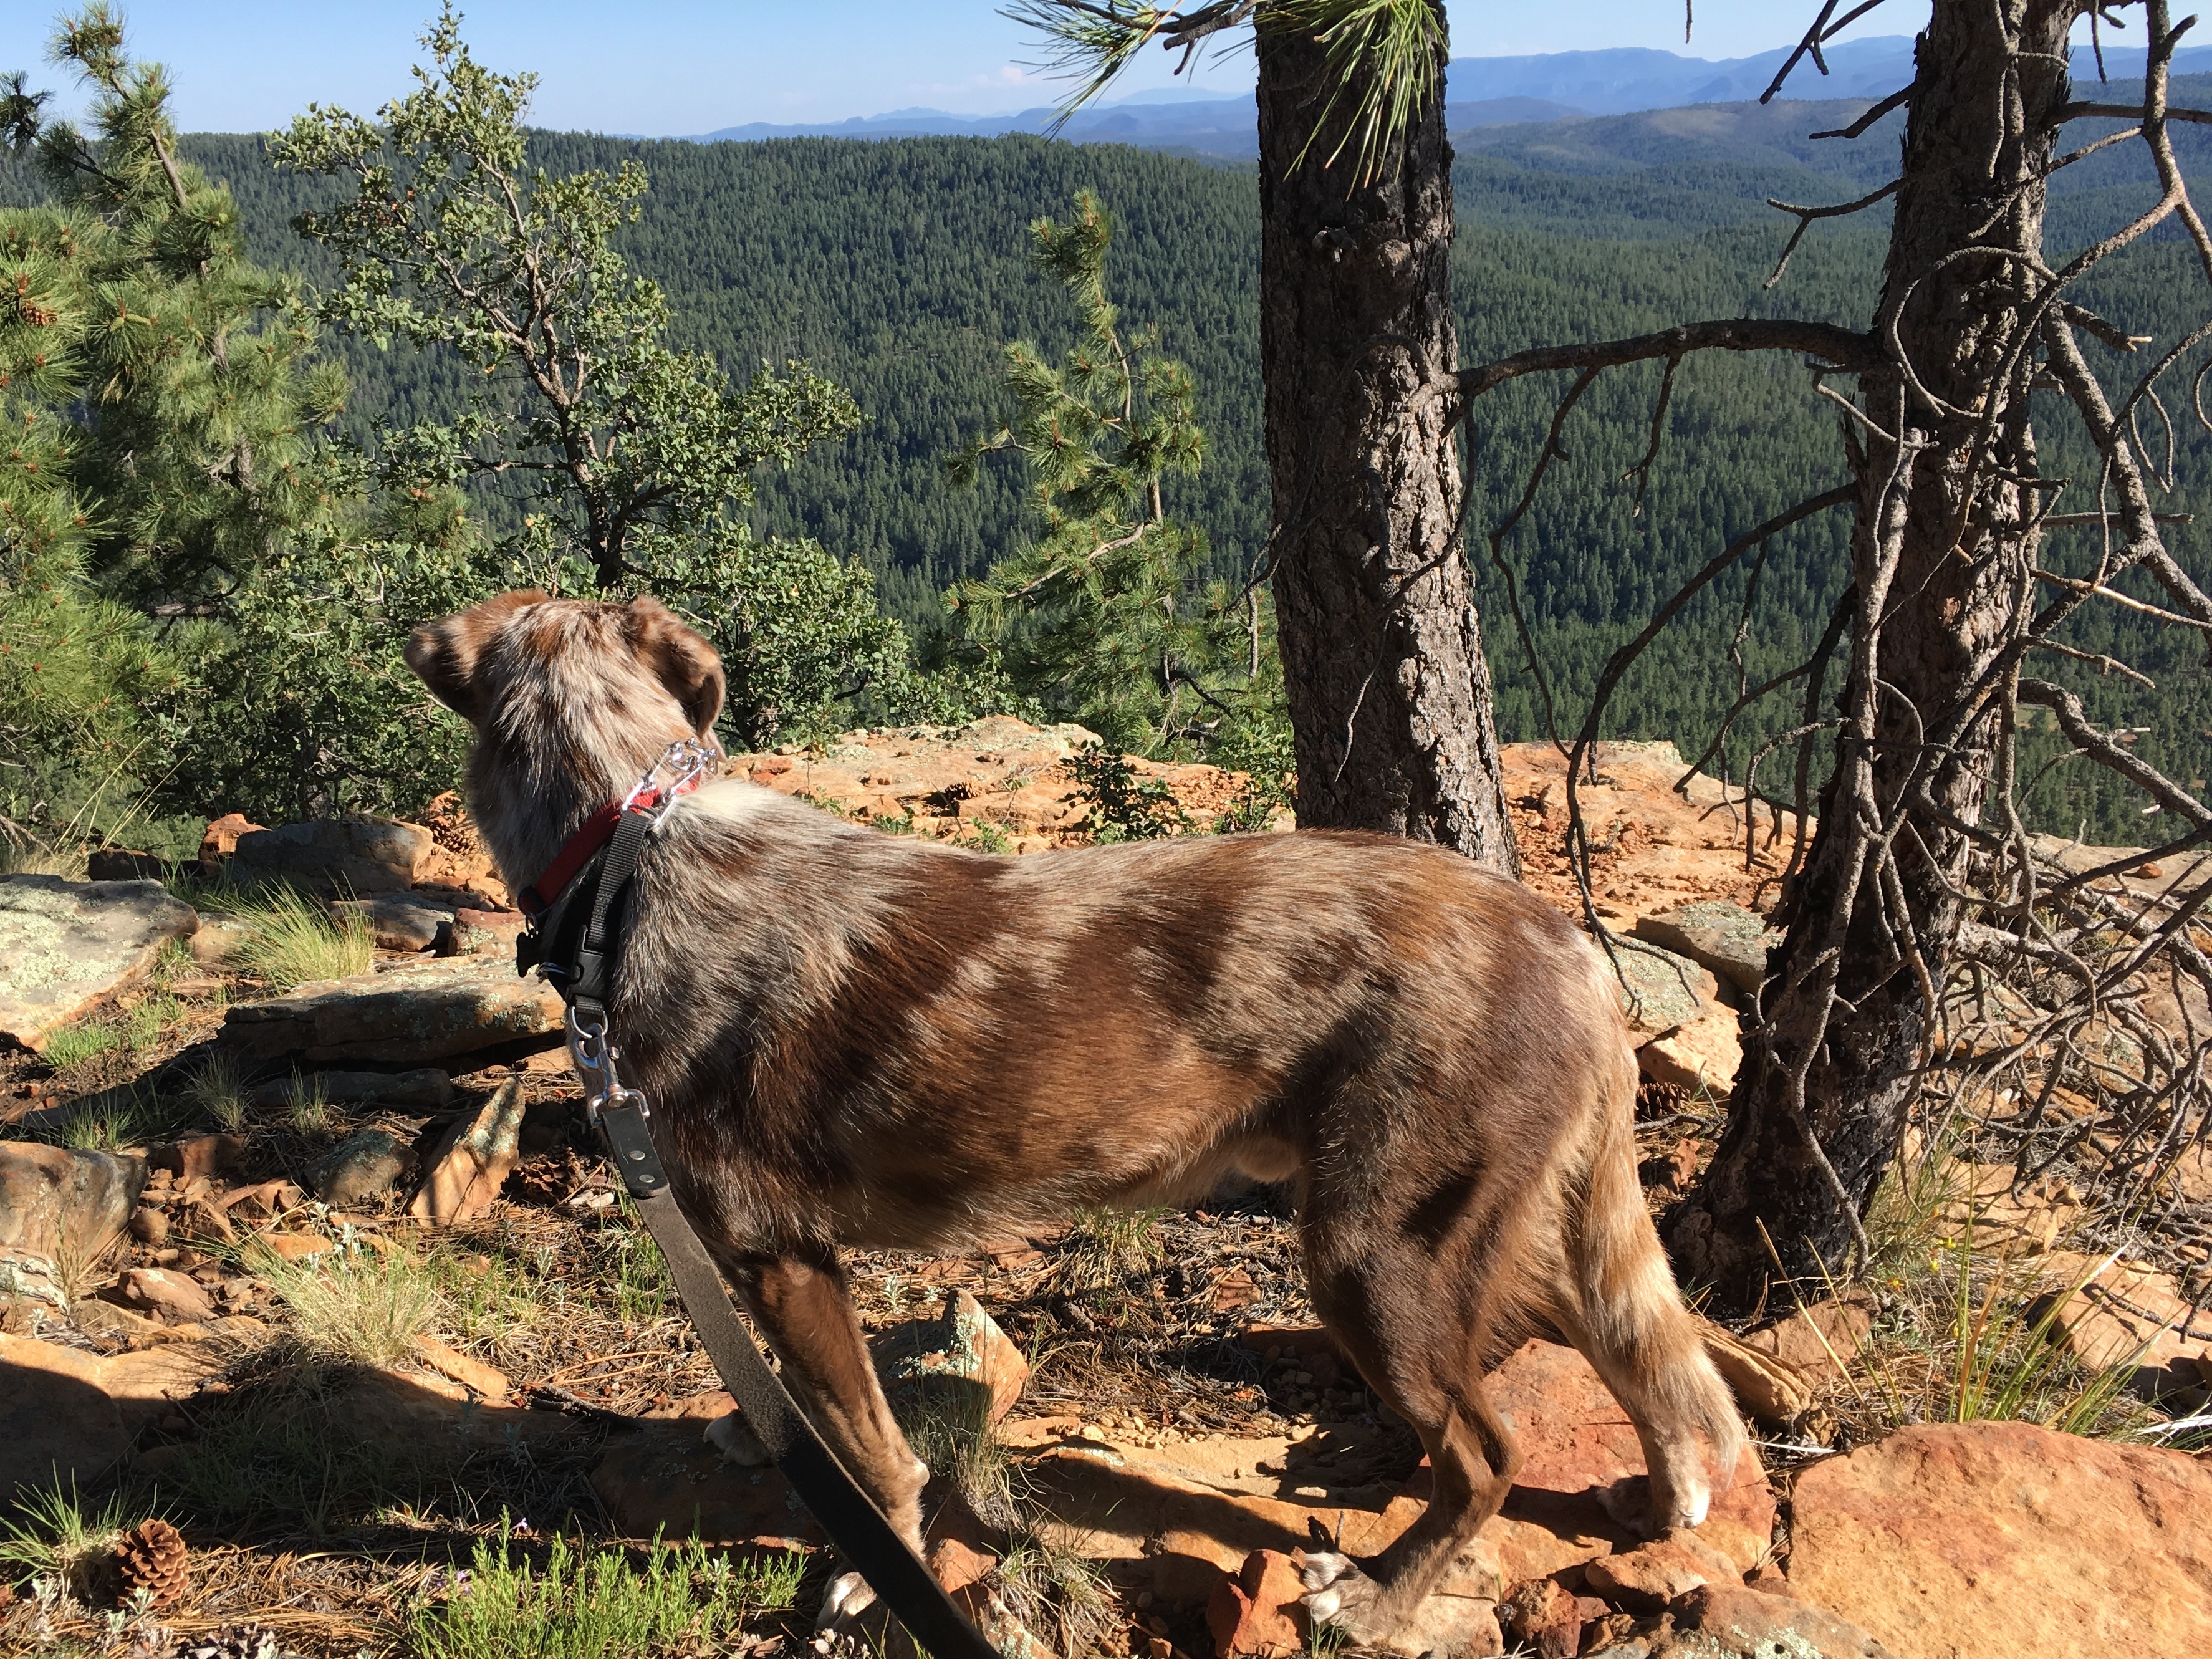
dog, mammal, fauna, sports, felix, mogollonrim, dog like mammal, wolfdog, animal sports, lycaon pictus